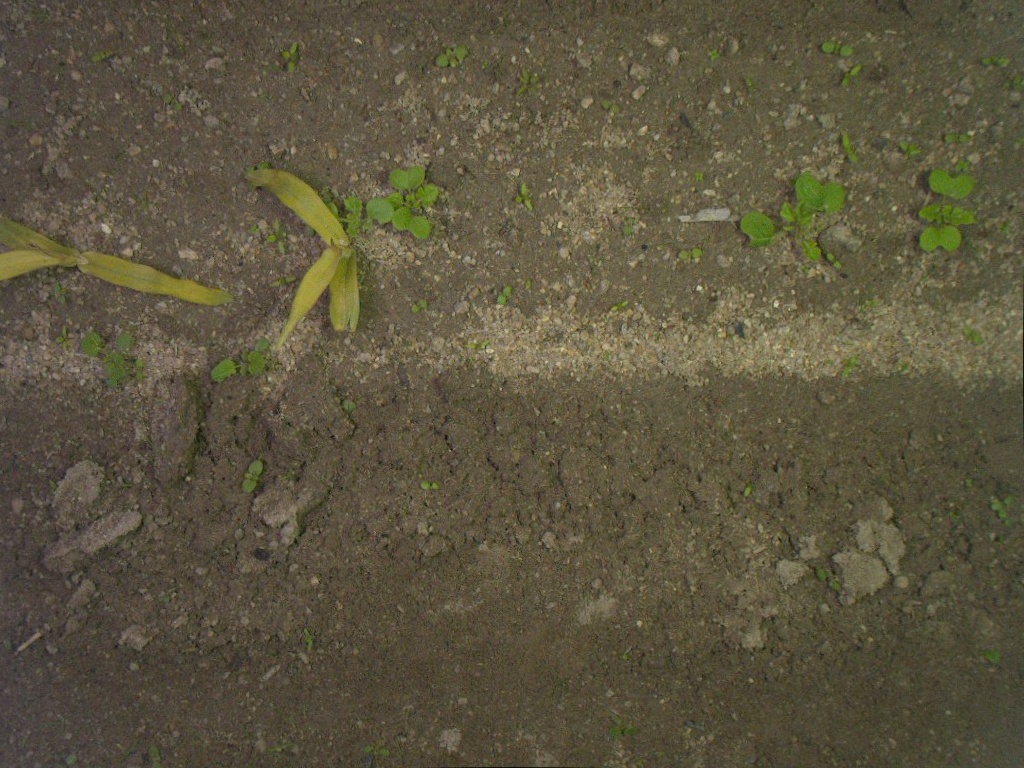
Crop: maize
Objects: stem_maize, stem_maize, maize, maize